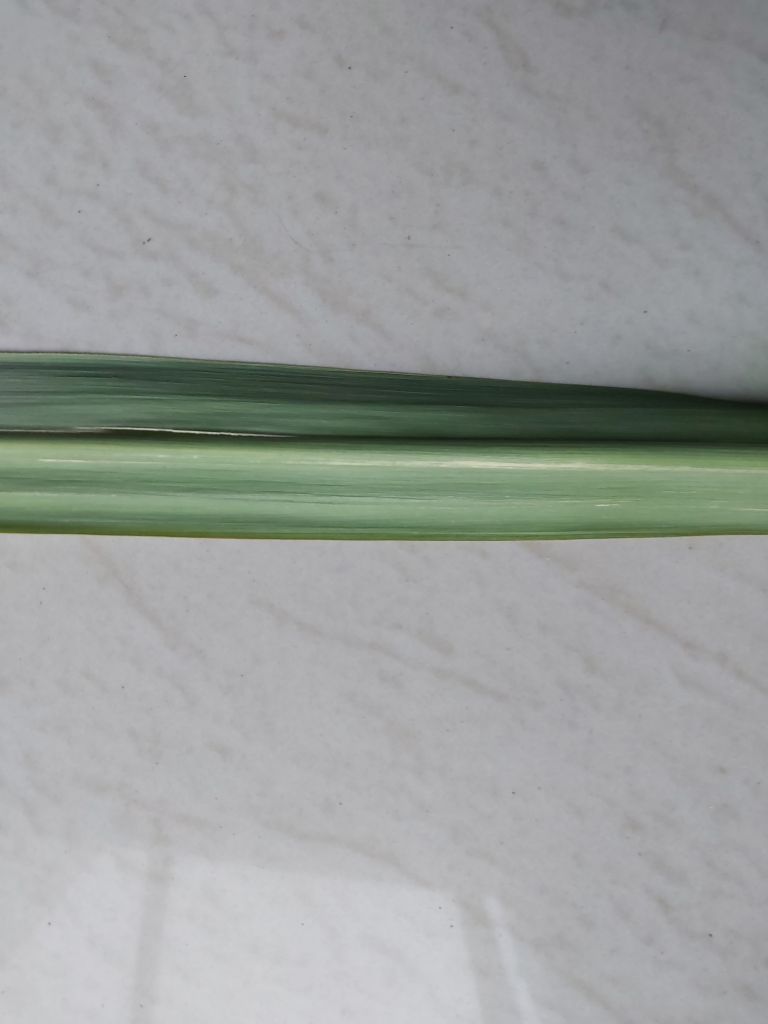
Label: Viral Disease